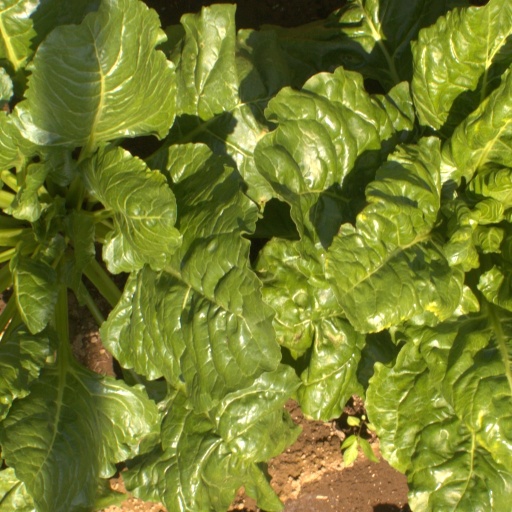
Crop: sugar beet